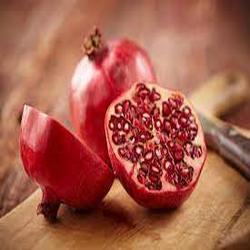
Label: Pomegranate